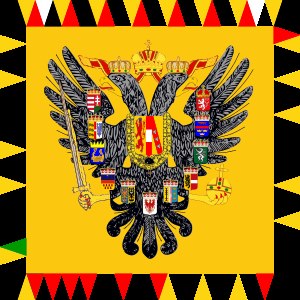
Østrigske kejsere
Den østrigske kejserfane
Det østrigske kejserrige udråbtes i 1804 af Franz 1., der indtil 1806 var tysk-romersk kejser. I 1867 ophøjedes de ungarske dele af monarkiet til et kongerige i personalunion med det østrigske kejserrige. Kejserne var derefter kejser af Østrig og konge af Ungarn, og det samlede monarki betegnedes oftest som Østrig-Ungarn. Monarkiet afskaffedes ved afslutningen af 1. verdenskrig, da Østrig-Ungarn opdeltes i en række selvstændige stater.